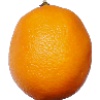
Label: Lemon Meyer 1